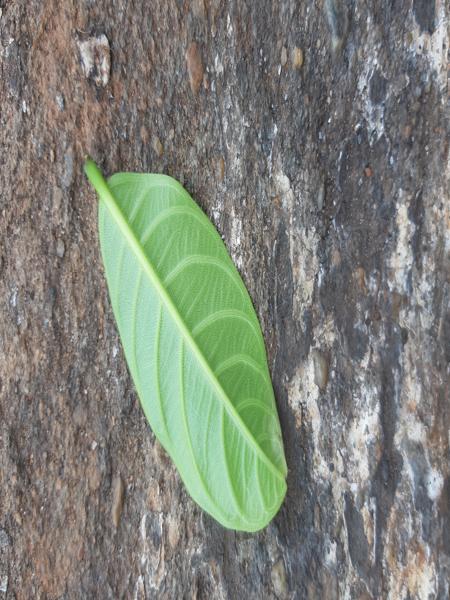
Plant: Jackfruit